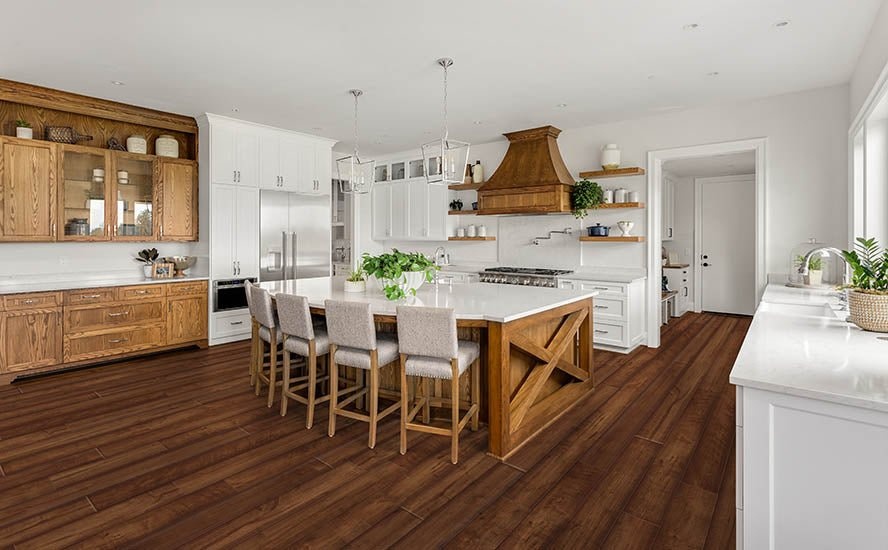
Manhattan
Public House by Johnson Hardwood
Brand: Johnson Hardwood
Category: Hardware > Building Materials > Flooring & Carpet